Reynold Grey, 3rd Baron Grey of Ruthin

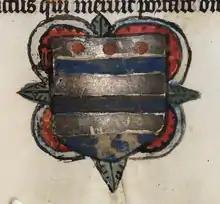
Arms of Grey on a barbed quatrefoil, illumination in the "De Grey Hours", probably written for the De Grey family of Ruthyn circa 1390. National Library of Wales

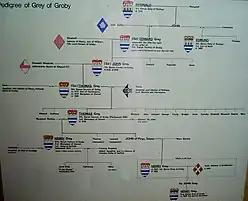
Reginald Grey Pedigree of Grey of Groby displayed within Bradgate Hall ruins.

Reynold Grey, 3rd Baron Grey of Ruthyn (c. 1362 – 30 September 1440), a powerful Welsh marcher lord, succeeded to the title on his father's death in July 1388.